Newman Brothers Coffin Furniture Factory

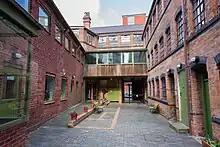
The factory courtyard, two years after its restoration in 2014.

Joyce Green led the fight for the factory's restoration as a museum following the company's collapse in the 1990s, not wishing to see the building redeveloped or the company's social history forgotten. In 2000, the factory received Grade II* listed status from English Heritage. In March 2001, Birmingham Conservation Trust carried out a feasibility study on the building and raised concerns about the threat of redevelopment and the possible loss of the building. As a result, they appealed to Advantage West Midlands, who purchased the building in 2003 and agreed to fund the Trust in their scheme to bring the building back into use.